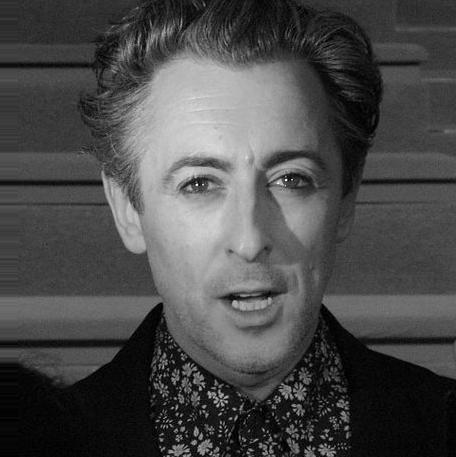
Age: 45